Serhiy Kyi

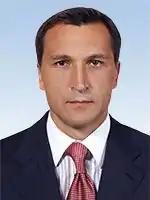
Serhii Viktorovych Kiy

Serhii Viktorovych Kiy is a Ukrainian politician and businessman. He was the people's deputy of the Verkhovna Rada of Ukraine V (2006–2007), VI (2007–2012), and VII (2012– 2014) convocations. After Euromaidan he declined politics.